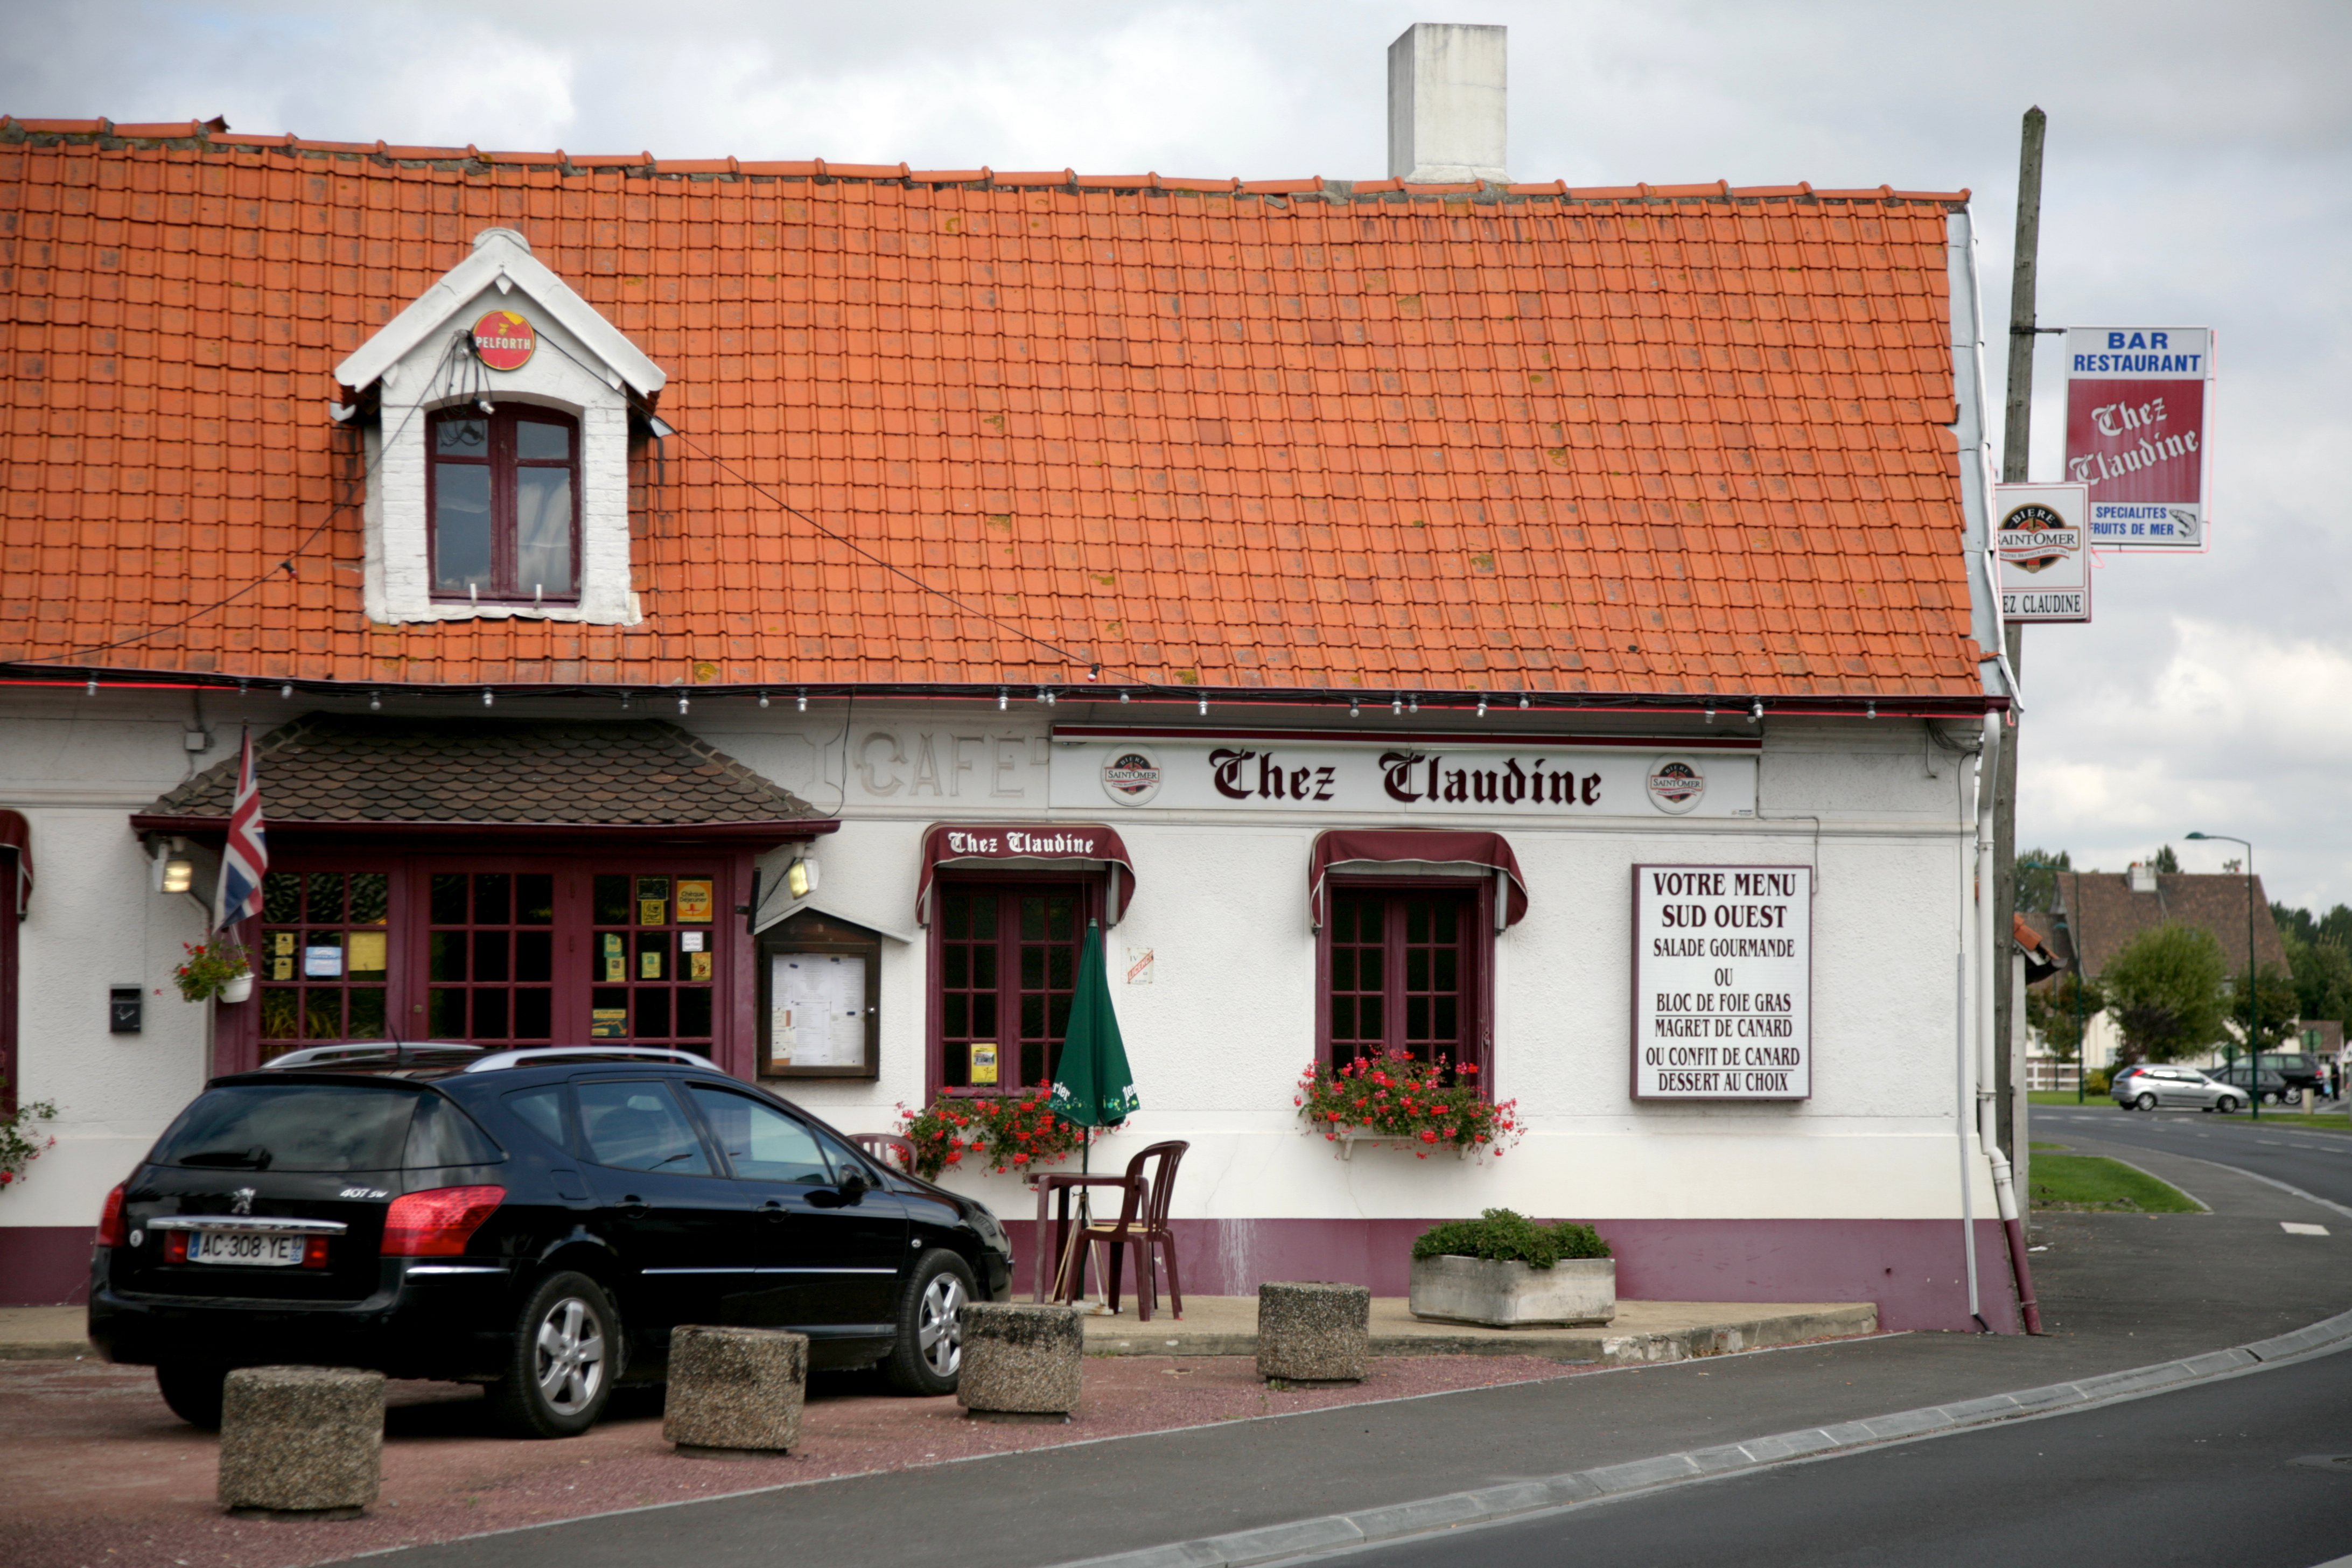
cafe, architecture, town, building, restaurant, downtown, bar, france, facade, arquitectura, francia, maison, kaffee, 5d, brasserie, peugeot, frankrijk, frankreich, architektur, brewery, brouwerij, architettura, pasdecalais, cotedopale, pasdecaials, stellaplage, trpied, cucq, neighbourhood, 407, brauerei